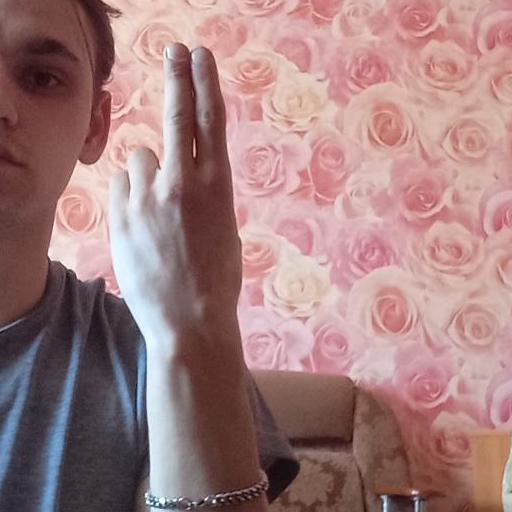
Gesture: two_up_inverted